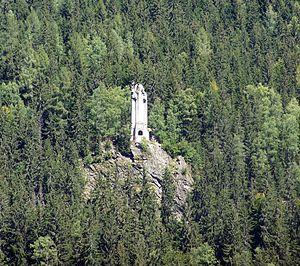
La liste des plus hautes statues de France recense les plus hautes statues situées au France en se basant sur leur hauteur hors piédestal.
Cet article recense les statues les plus hautes actuellement érigées.
Cet article recense les œuvres d'art dans l'espace public de la Haute-Savoie, en France.